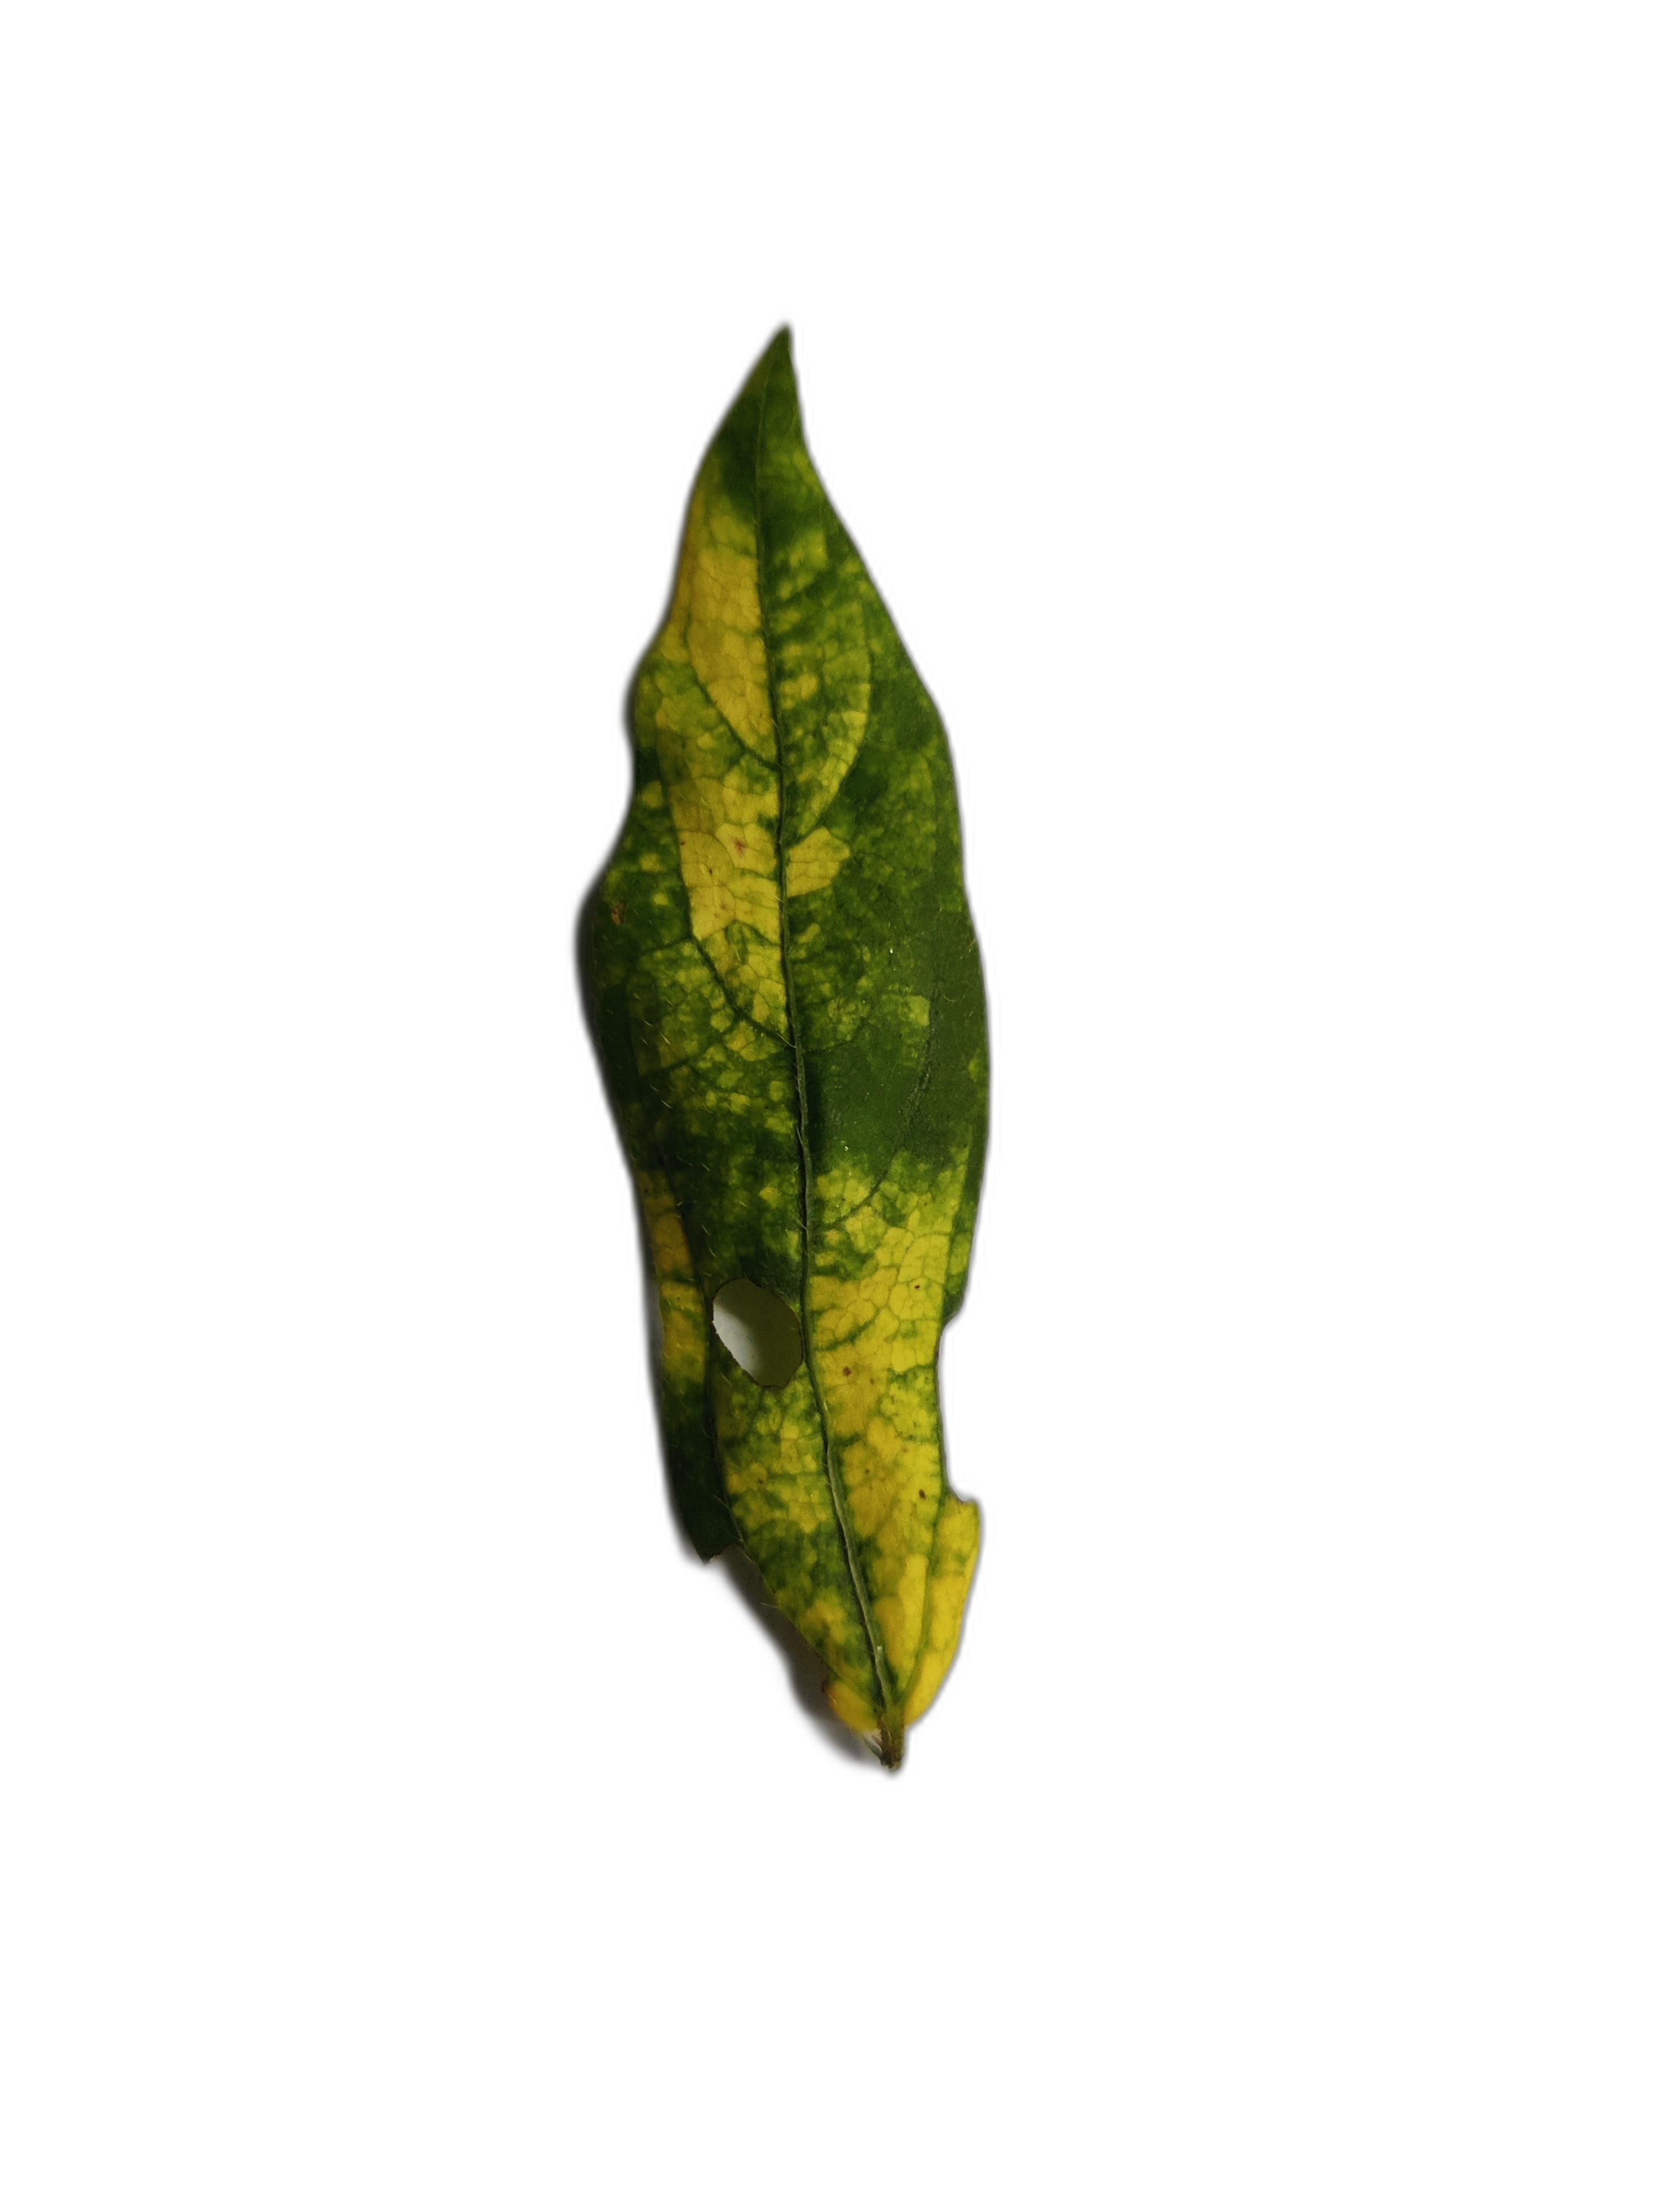
Label: Yellow Mosaic